Kalākaua

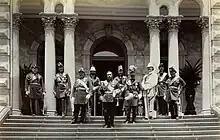
Kalākaua with his military staff officers, 1882

'Iolani Palace is the only royal palace on US soil. The first palace was a coral and wood structure which served primarily as office space for the kingdom's monarchs beginning with Kamehameha III in 1845. By the time Kalākaua became king, the structure had decayed, and he ordered it destroyed to be replaced with a new building. During the 1878 session of the legislature Finance Chairman Walter Murray Gibson, a political supporter of Kalākaua's, pushed through appropriations of $50,000 for the new palace.